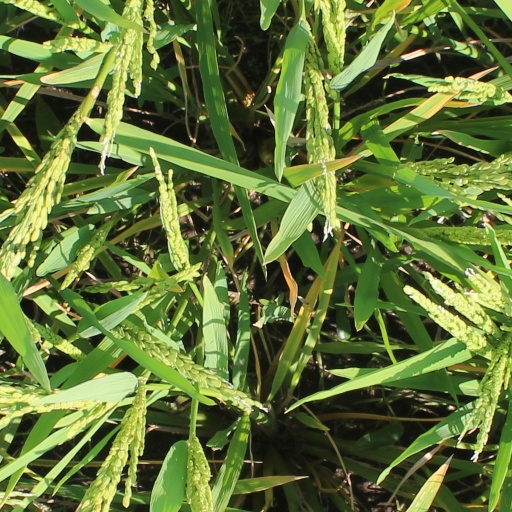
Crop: rice